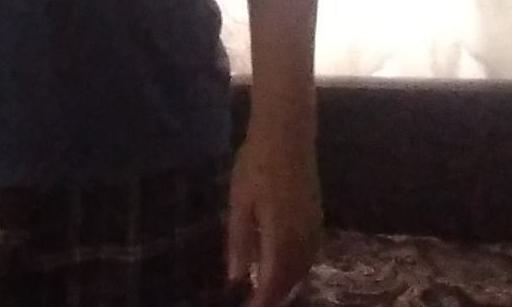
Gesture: no_gesture